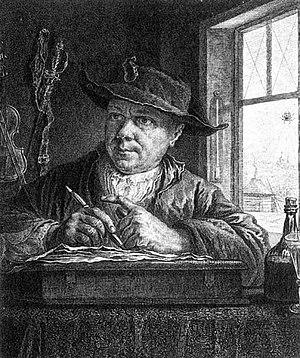
Georg Friedrich Schmidt, né le 24 janvier 1712 à Wandlitz, et mort le 25 janvier 1775 à Berlin en Allemagne, est un peintre, dessinateur et graveur aquafortiste allemand.